Shamo (film)

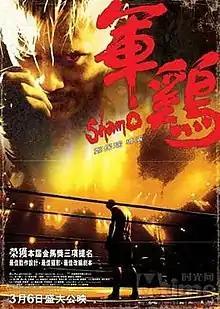

Shamo is a 2007 Hong Kong martial arts film directed by Soi Cheang, based on the Japanese manga of the same name. The film stars Shawn Yue as a student who murders his parents, and, while in prison, is trained to become a violent, professional fighter by a fellow inmate played by Francis Ng.